Question: How many pizzas are there?
Tambaya: Fiza guda nawa ne a wurin?
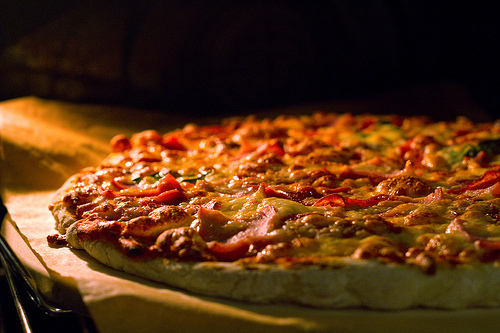
Answer: One.
Amsa: Ɗaya.